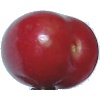
Label: Cherry 2